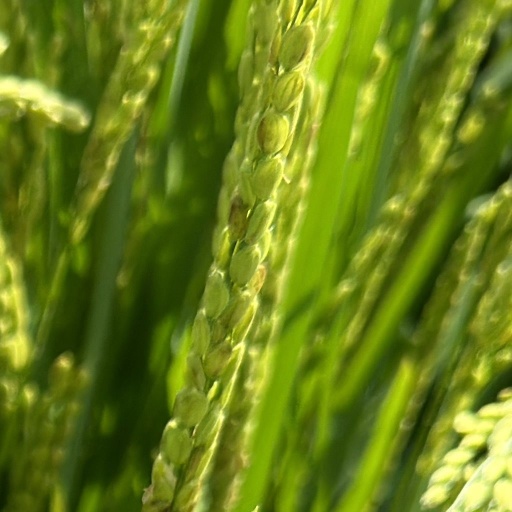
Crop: rice